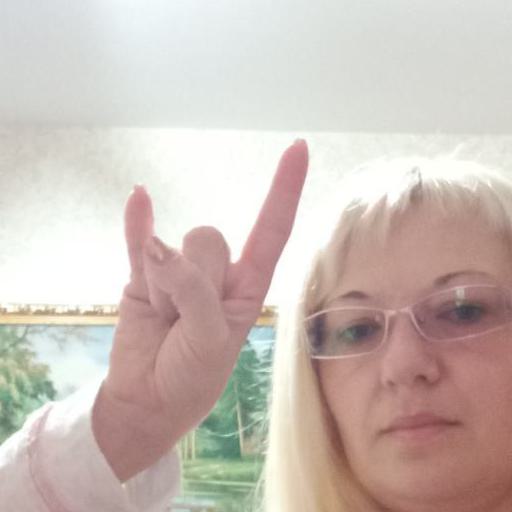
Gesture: rock